Riga

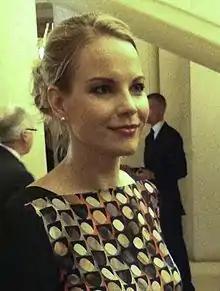
Elīna Garanča, 2012

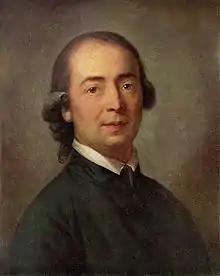
Johann Gottfried Herder, painted in 1785

The Riga Marathon, held annually in May, is one of the biggest sporting events in the country. In 2025 it recorded 40,122 participants from 109 countries around the world. The city has also hosted many notable one-off sports events, listed below.